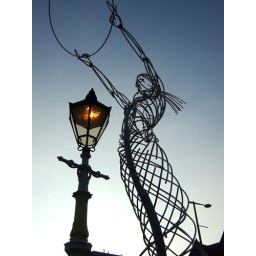
One of the old Victorian lamps on the Queens bridge beside the new Thanksgiving Statue in Thanksgiving Square